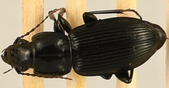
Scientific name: Pterostichus novus
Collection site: Steigerwaldt-Chequamegon NEON (STEI), plot STEI_005